Montezuma (TV programme)

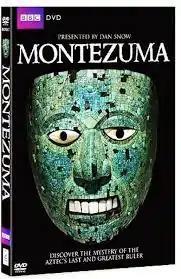
DVD cover

Montezuma is a 2009 BBC Television documentary film in which Dan Snow examines the reign of the Aztec Emperor Moctezuma II.